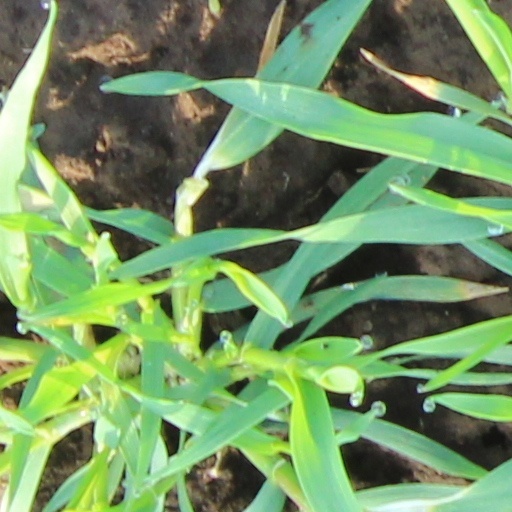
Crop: wheat